Artsvashen

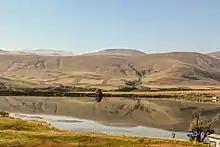
Artsvashen Water Reservoir built in 1968 and covering several Bronze Age tombs from the 10th to 8th century.

The area of Artsvashen includes many significant historical and cultural monuments, including Bronze Age tombs, medieval churches, cemeteries, sanctuaries, and khachkars. In the center of the town stands the "St. Minas Church" of 1872, which was described in 1888 as a “high building of tiled roof is distinguished for its splendid ornamentation.” The "St. Hovhannes Church" of 1607 was built by the former inhabitants of the village and repaired in 1857. The site of the former village of "Paragyugh (Parakert)" lies 1 to 1.5 kilometers east of Artsvashen. In addition, remains of a cyclopean fort have also been found in the area.